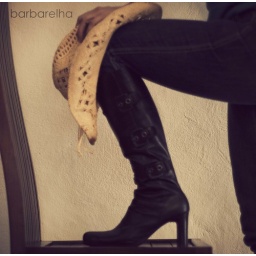
::9/52:: try walking in my shoes